Kitchen utensil

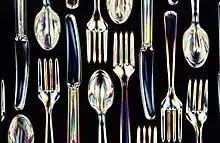
Biodegradable plastic utensils made from bioplastic

Plastics can be readily formed by molding into a variety of shapes useful for kitchen utensils. Transparent plastic measuring cups allow ingredient levels to be easily visible, and are lighter and less fragile than glass measuring cups. Plastic handles added to utensils improve comfort and grip. While many plastics deform or decompose if heated, a few silicone products can be used in boiling water or in an oven for food preparation. Non-stick plastic coatings can be applied to frying pans; newer coatings avoid the issues with decomposition of plastics under strong heating.